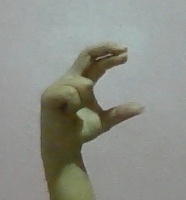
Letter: thal